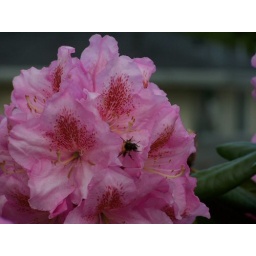
I captured a pink flower getting attacked by a bee.